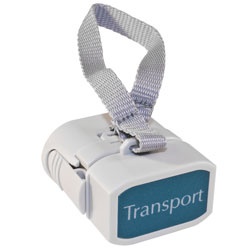
Quick Connect Adaptor for APM
Quick Connect Adaptor for APM SKU# 90121
Brand: Roscoe
Category: Hardware > Hardware Accessories > Hooks, Buckles & Fasteners > Utility Buckles